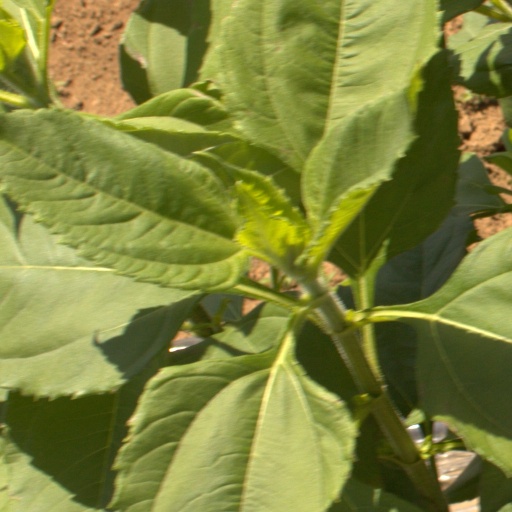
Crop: Jerusalem artichoke